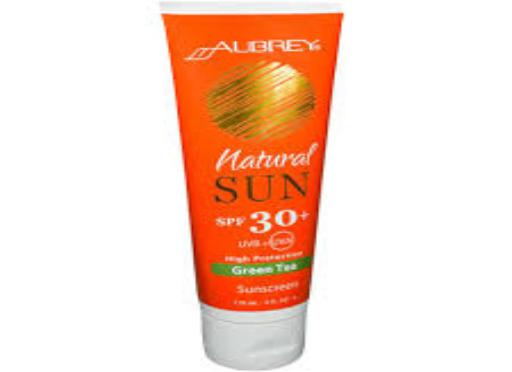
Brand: Aubrey Organics
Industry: Necessities